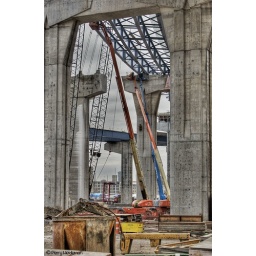
Workers secure another beam into place as the bridge building continues on I-94 in Milwaukee, Wisconsin